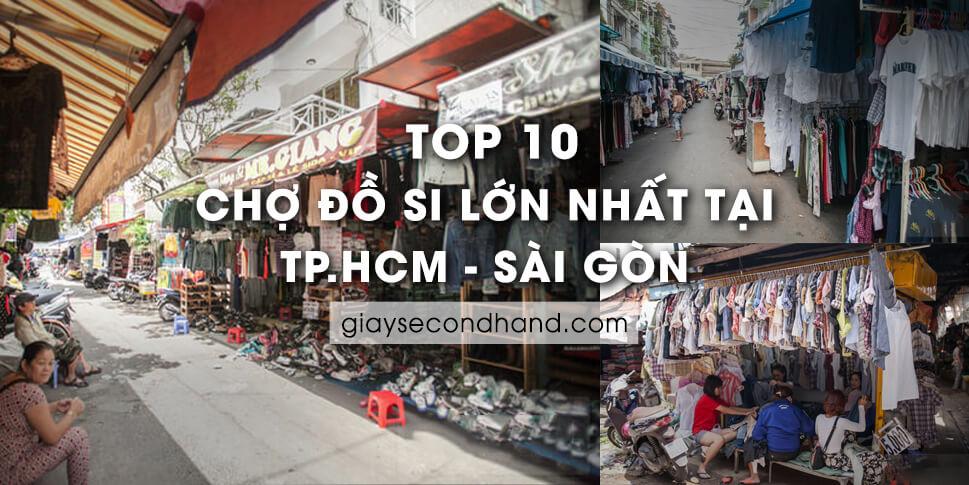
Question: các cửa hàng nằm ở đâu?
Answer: các cửa hàng nằm ở tp. hcm - sài gòn